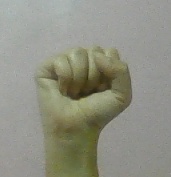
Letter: saad